Plasmodium falciparum erythrocyte membrane protein 1

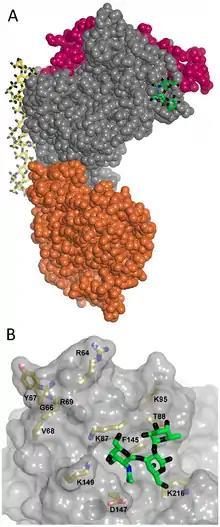
The RBC-binding site of PfEMP1. (A) The head structure (mauve = NTS region, grey = DBL1α1, orange = CIDR1γ) with the docked blood group A (green-blue-black sticks) and heparin (yellow-black sticks) molecules. (B) Detail of the RBC-binding site with bound molecules (yellow = C, blue =N, red = O).

CIDR1 protein in the semi-conserved head structure is the principal and best understood adhesion site of PfEMP1. It binds with CD36 on endothelial cells. Only group B and C proteins are able to bind, and that too with only those having CIDRα2-6 sequence types. On the other hand, group A proteins have either CIDRα1 or CIDRβ/γ/δ, and they are responsible for the most severe condition of malaria. Binding with ICAM-1 is achieved through the DBLβ domain adjacent to the head structure. However, many PfEMP1s having DBLβ domain do not bind to ICAM-1, and it appears that only the DBLβ paired with C2 domain can to bind to ICAM-1. The DBLα-CIDRγ tandem pair is the main factor for rosetting, sticking together the infected RBC with the uninfected cells, and thereby clogging of the blood vessels. This activity is performed through binding with CR1.